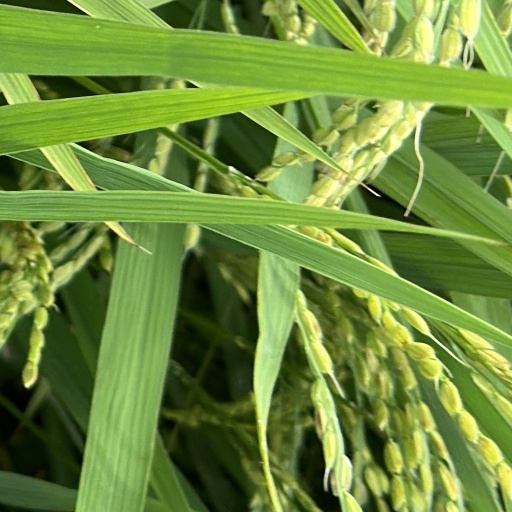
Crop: rice